New England Conservatory of Music

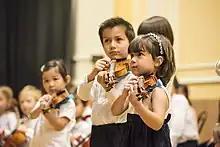
NEC Preparatory School violinists perform in NEC's Brown Hall

In 1967, composer, conductor, and author Gunther Schuller was selected President of NEC, just as the school was celebrating its centennial. Like Chadwick, Schuller was a transformational leader for the conservatory. In 1969, he established the first fully-accredited jazz degree program in the United States and, a few years later, introduced "Third Stream" studies into the curriculum. "Third Stream" was the term coined by Schuller to describe the synthesis of jazz and classical music. Eventually, it gained its own department and degree program, first renamed Contemporary Improvisation, and renamed again in 2022 to Contemporary Musical Arts (CMA). The CMA department incorporates a wide variety of global and ethnic musical traditions, aural traditions, and improvisation into the conservatory's traditionally classical roots. Schuller also helped to renew interest in another style of American music: ragtime. He formed the New England Conservatory Ragtime Ensemble in 1971. Additional changes to the curriculum included a new program in early musical performance, as well as an overhaul of the music education department. Finally, Schuller expanded local outreach into the community by creating the Community Services department, known today as the Community Performances and Partnerships department.